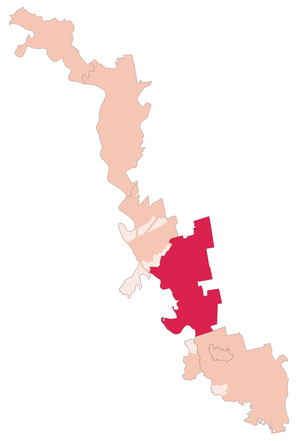
Le raion de Grigoriopol est un raion de la Moldavie. Dans les faits, il est administré par la République moldave de Transnistrie, république sécessionniste de l'est de la Moldavie.